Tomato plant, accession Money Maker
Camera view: tilt-top (135 deg); turntable rotation: 300 degrees
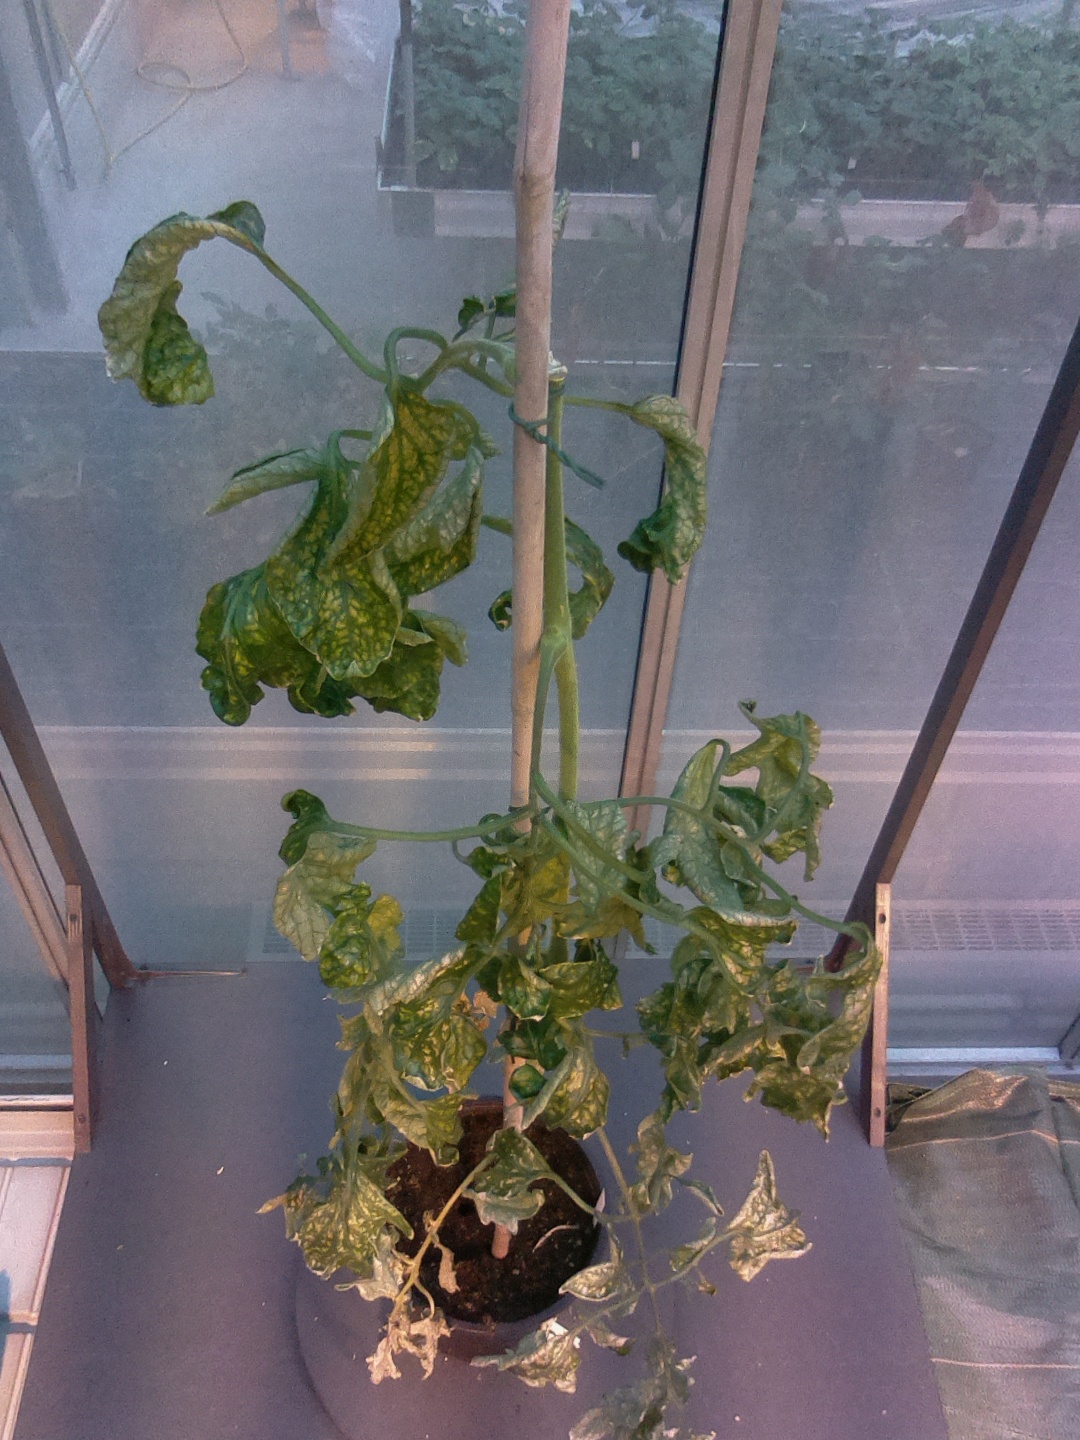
BBCH growth stage 52: 2 inflorescences visible